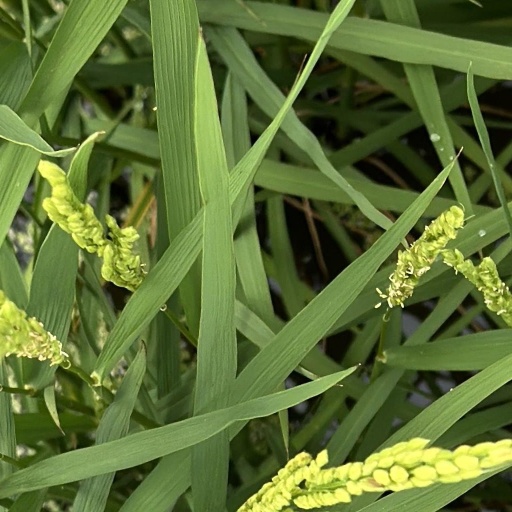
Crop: rice